William Miller (preacher)

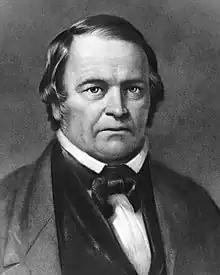
Portrait,

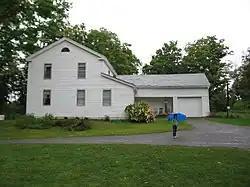
William Miller's Low Hampton, New York home

William Miller (February 15, 1782 – December 20, 1849) was an American clergyman who is credited with beginning the mid-19th-century North American religious movement known as Millerism. After his proclamation of the Second Coming did not occur as expected in the 1840s, new heirs of his message emerged, including the Advent Christians (1860), the Seventh-day Adventists (1863) and other Adventist movements.